Valliyin Selvan

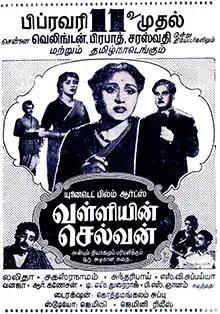
Theatrical release poster

Valliyin Selvan is a 1955 Indian Tamil-language children's film written and directed by Kothamangalam Subbu. The film stars Lalitha, Sahasranamam, M. S. Sundari Bai and S. V. Subbaiah. It was released on 11 February 1955.